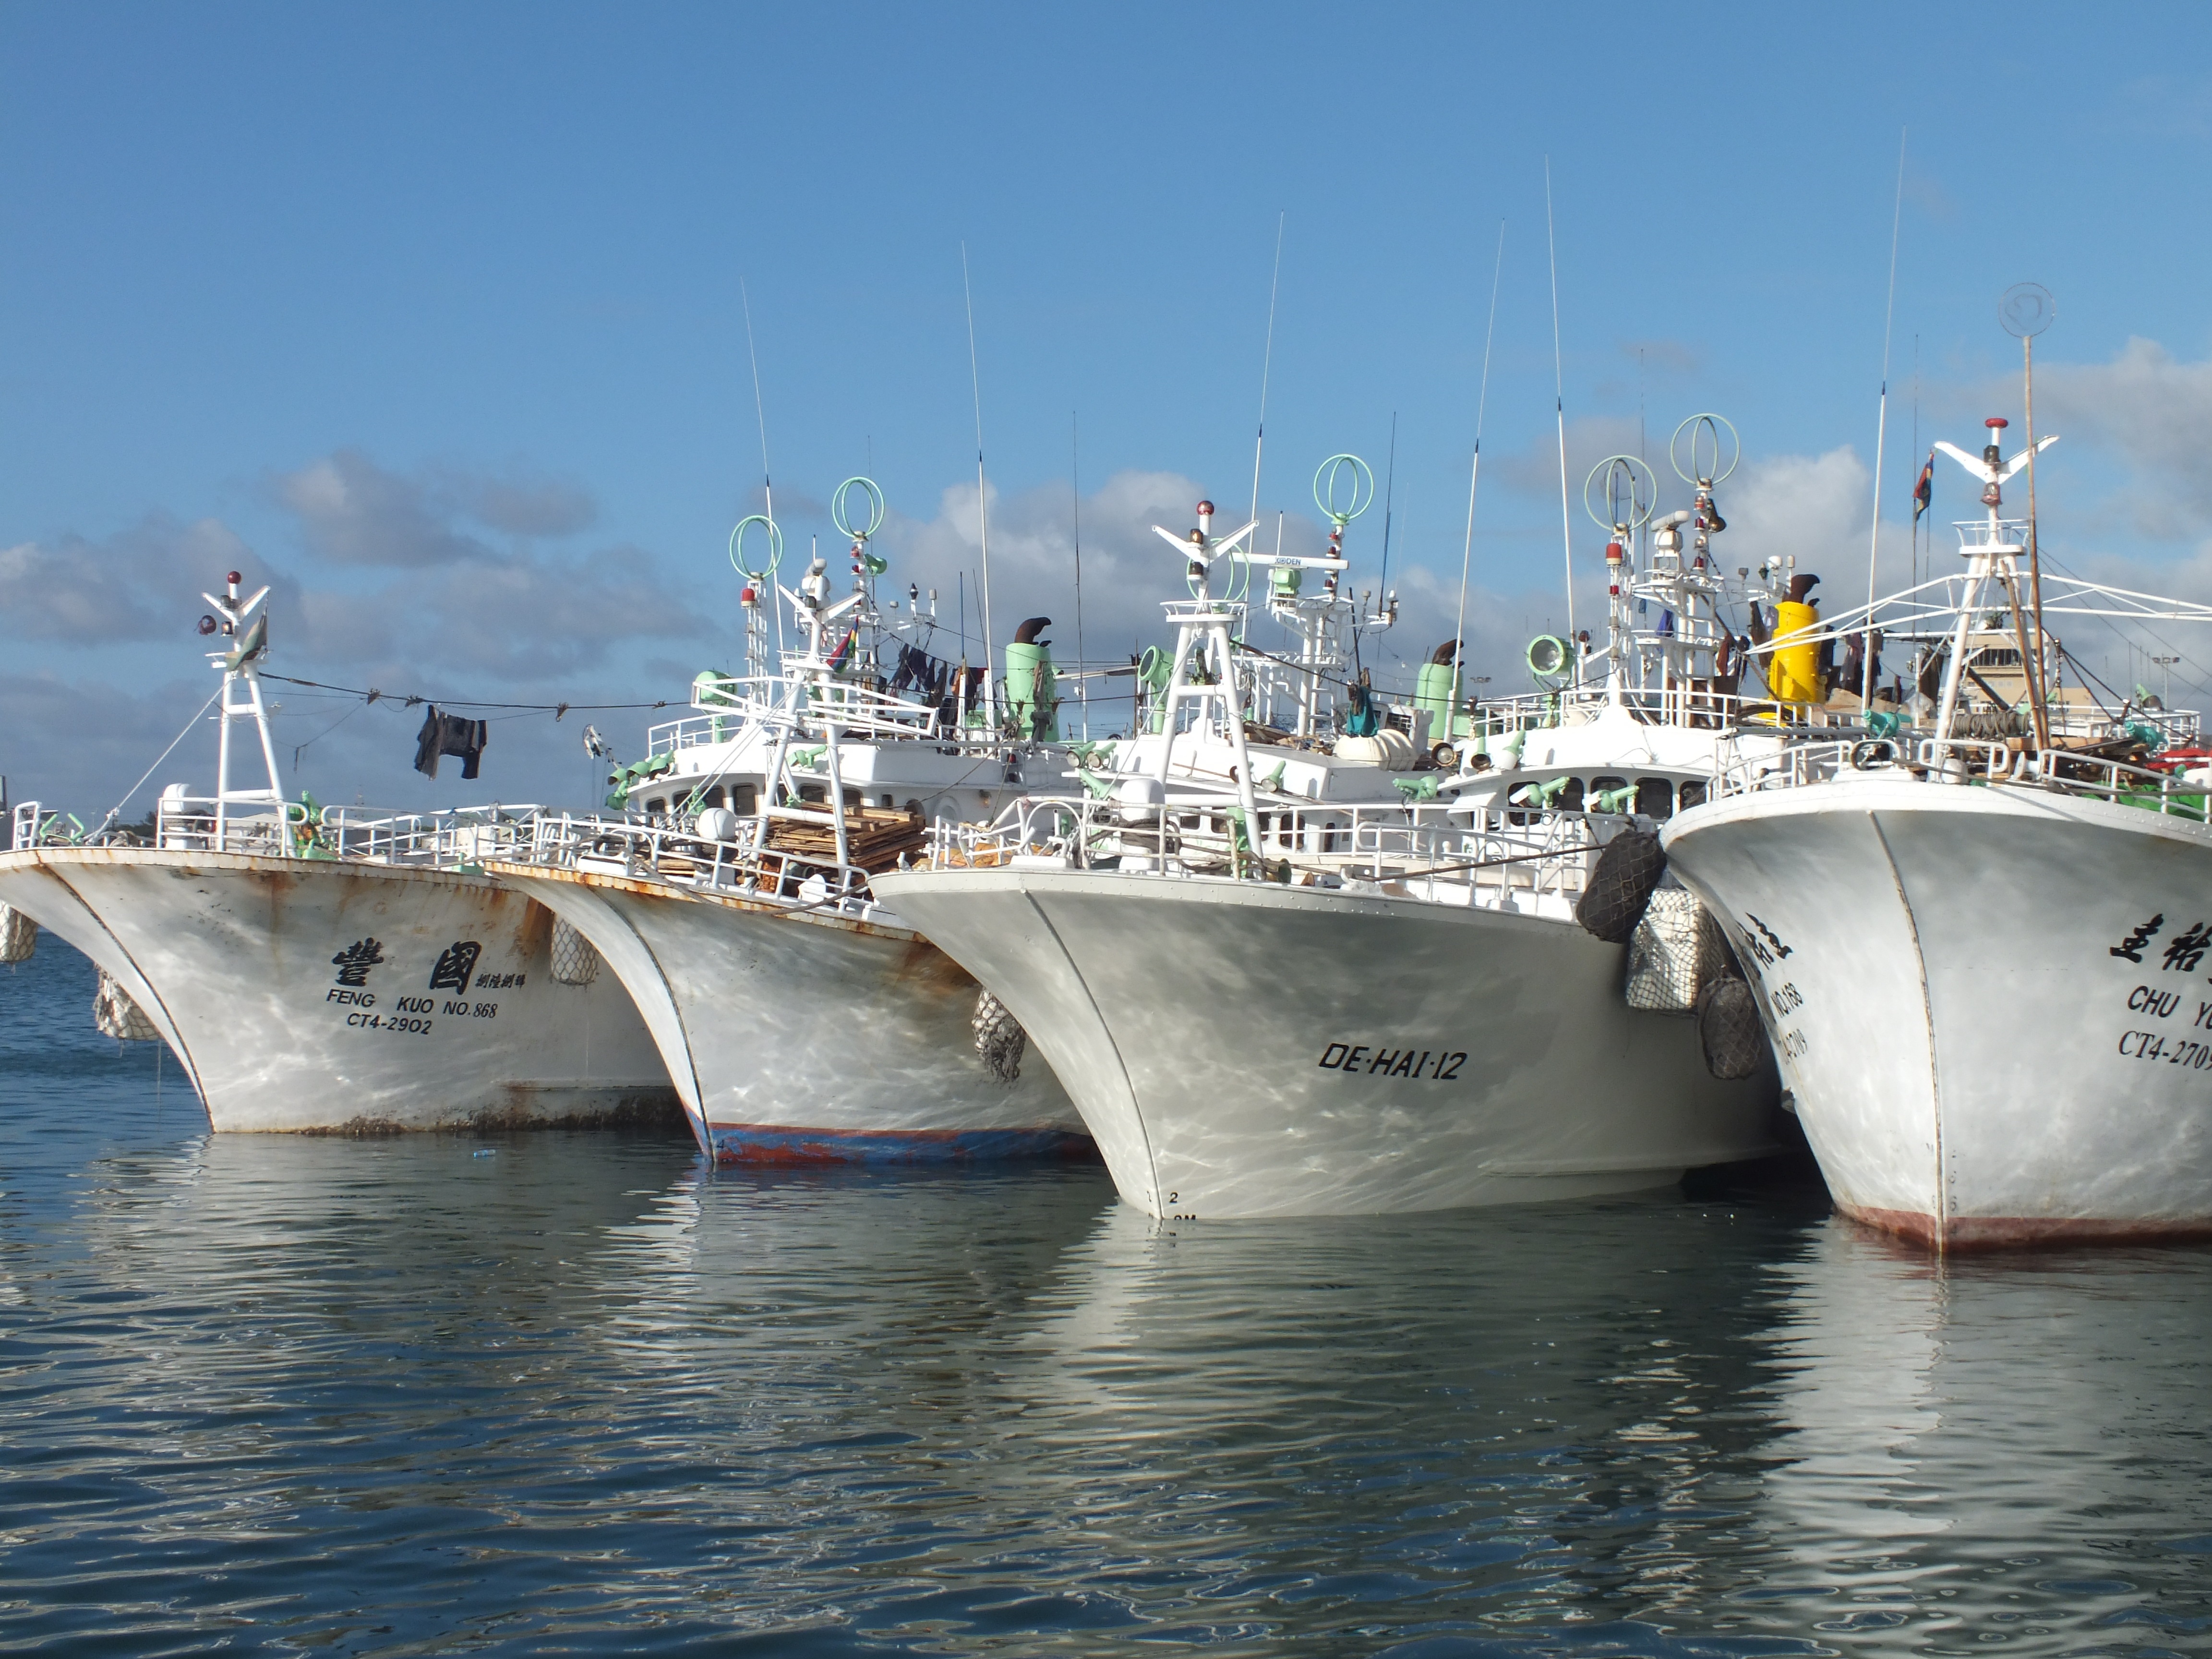
sea, water, ocean, boat, ship, vessel, vehicle, industrial, industry, business, port, freight, docked, ships, cargo, trade, shipping, navy, watercraft, warship, delivery, frigate, fishing vessel, destroyer, patrol boat, naval ship, guided missile destroyer, dock landing ship